British Rail Class 20

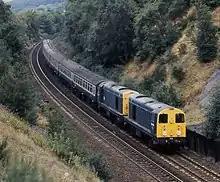
Two Class 20s working a passenger train

The Class 20 saw only limited service on passenger trains. A small number were fitted with a through pipe for steam heating, primarily for use in conjunction with a locomotive on the West Highland Line. Otherwise their use was limited to summer relief services, particularly to often under the adopted title of "The Jolly Fisherman" starting from various places including , , and . Also occasionally other holiday resorts on the east coast of England, occasional duties as a pilot, and short distance diversions of electric-hauled trains over non-electrified lines.